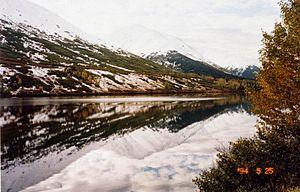
La Seward Highway est une route d'Alaska aux États-Unis qui s'étend sur 204 kilomètres entre Seward, dans la Péninsule Kenai et Anchorage, le long du Turnagain Arm. Elle a été terminée en 1951.